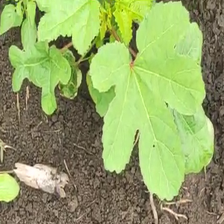
Weed species: Little_Mallow(Malva parviflora)